Anne Heche

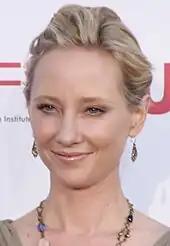
Heche in June 2007

Heche appeared in the small-scale dramedy "Sexual Life" (2005), chronicling modern romantic life and co-starring Azura Skye and Elizabeth Banks. The film was screened on the film festival circuit and received a television premiere. In 2006 she began work on her own series, "Men in Trees", in which she played a New York author who, after finding out her fiancé is cheating on her, moves to a small town in Alaska which happens to be abundant with single men and few women. "Men in Trees" was canceled in May 2008, after a season shortened by the writer's strike. During the airing of the show, Heche starred in the romantic comedy "What Love Is" (2007) and in "Toxic Skies" (2008), a science-fiction thriller based on the chemtrails conspiracy theory.